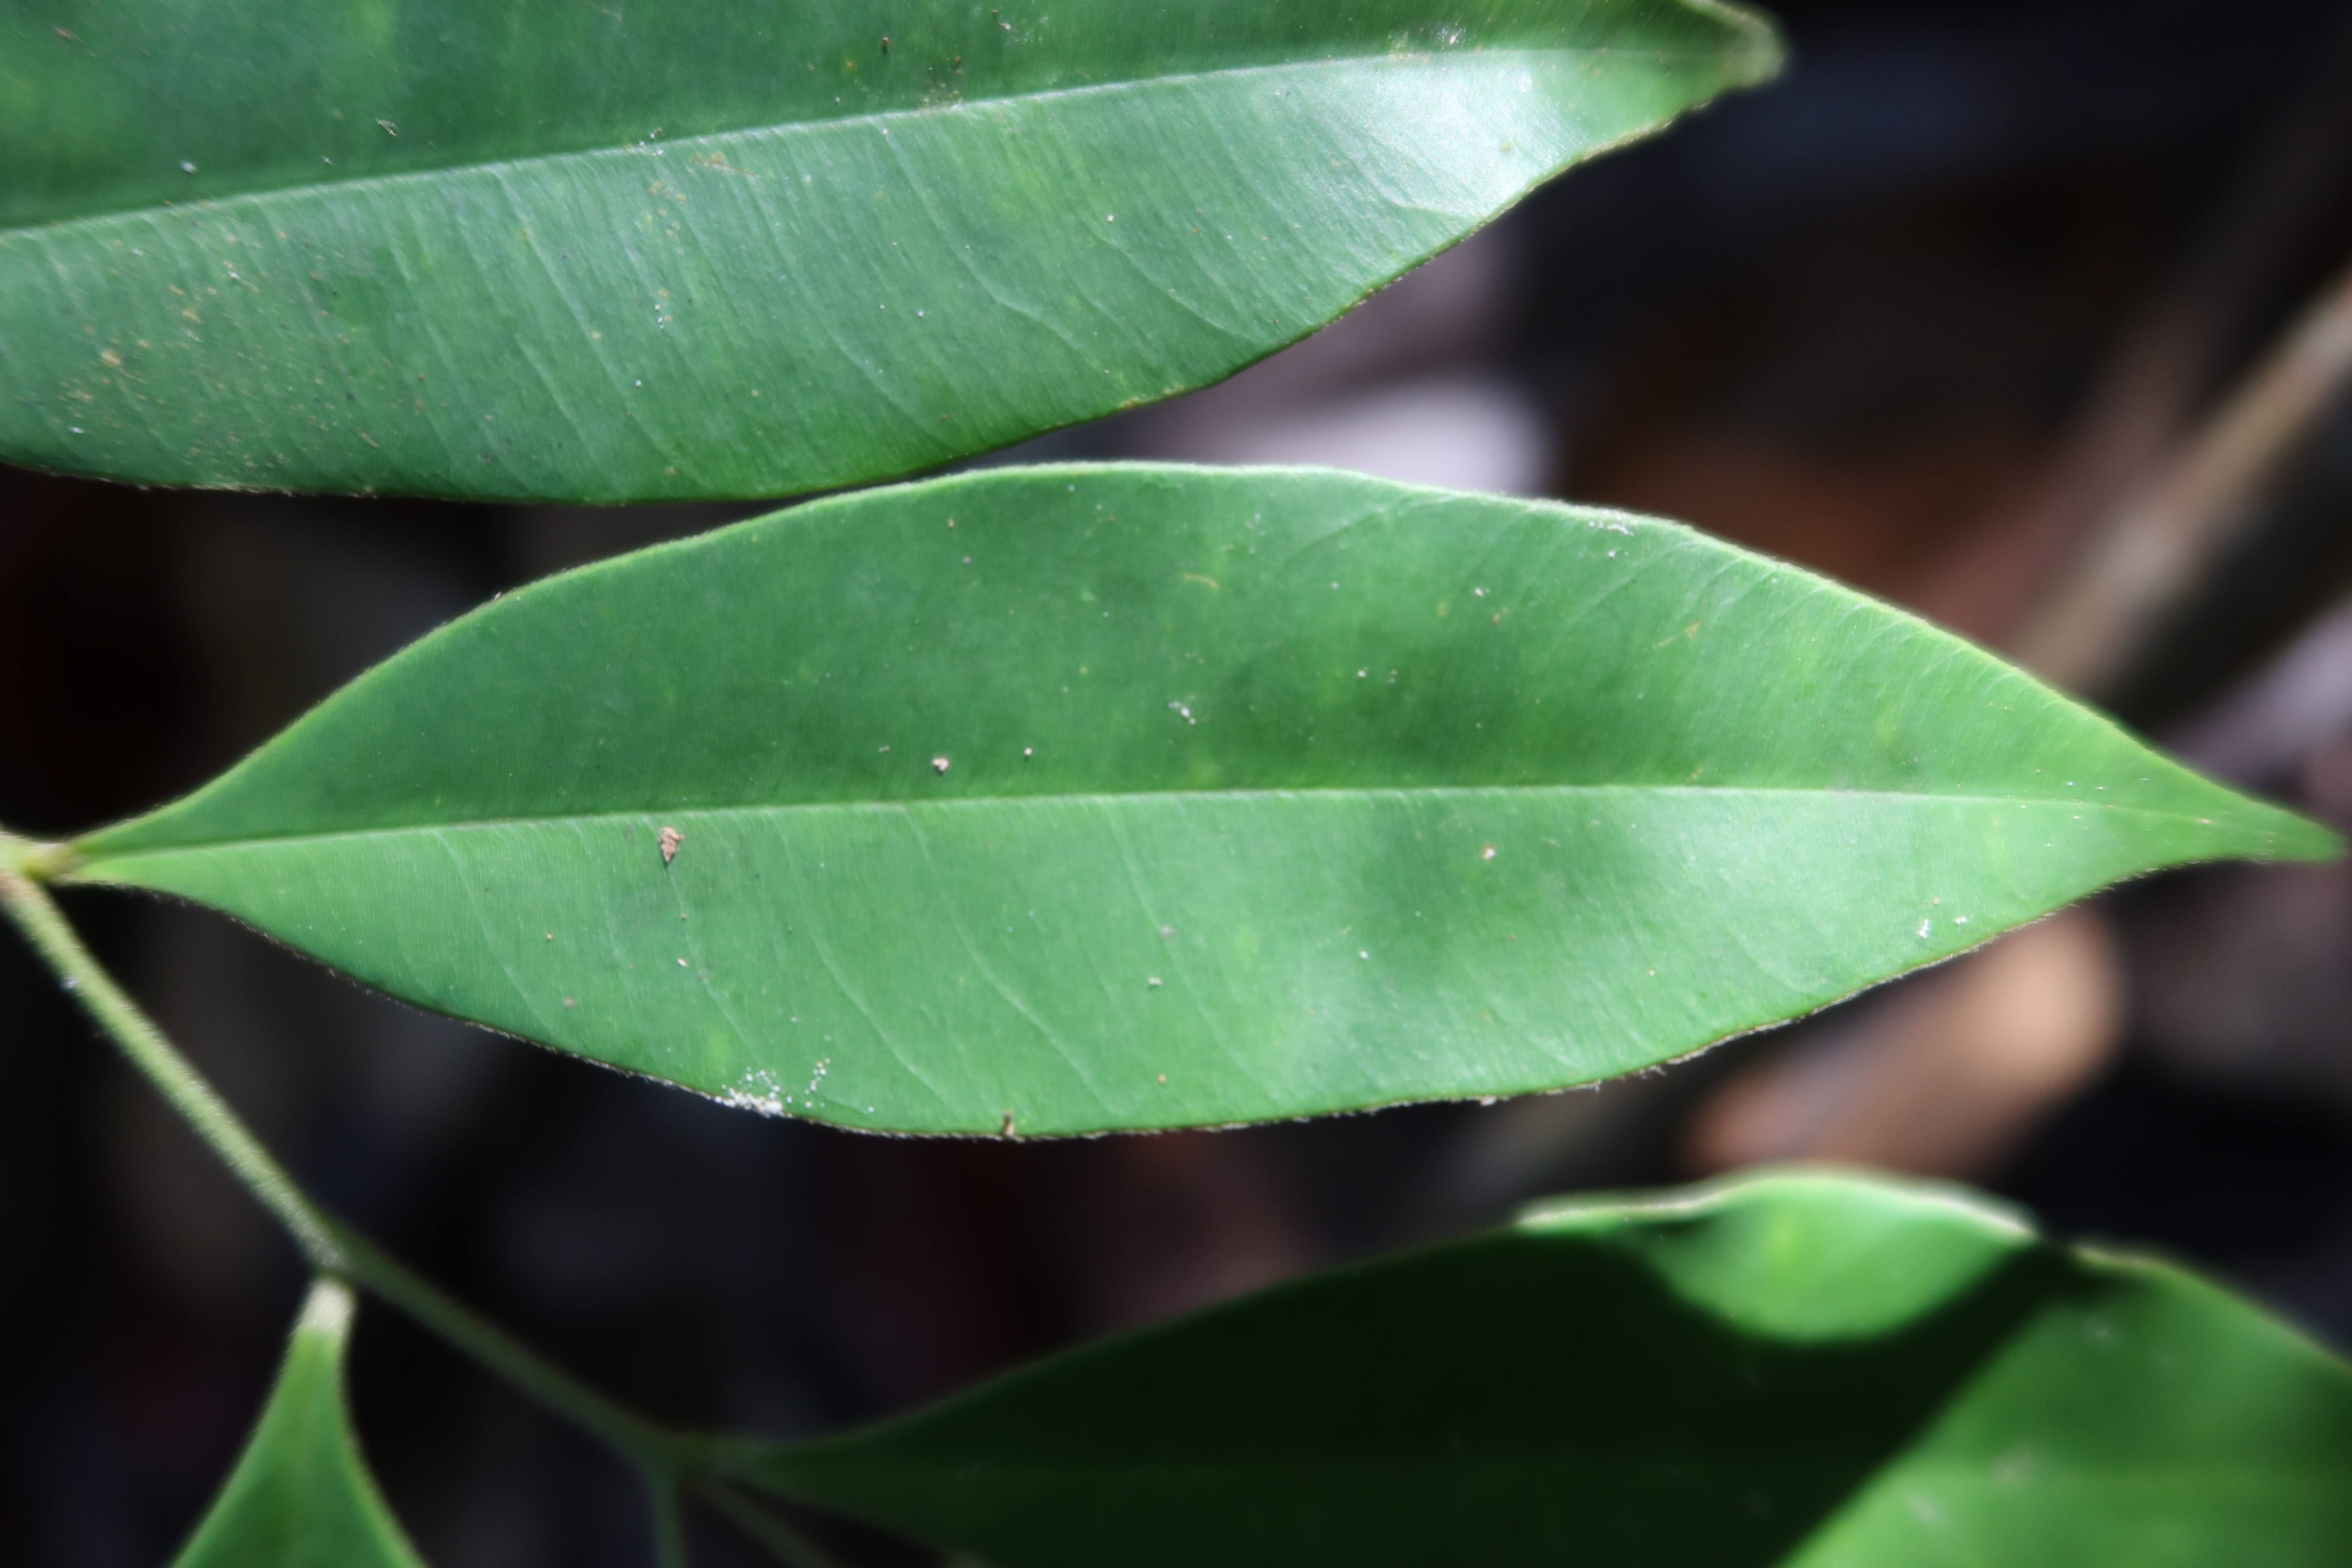
Label: Powdery mildew